Hurricane Franklin (2023)

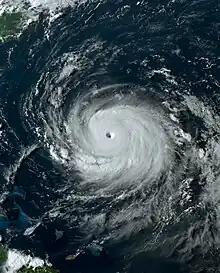
Franklin shortly before attaining peak intensity on August 28

Hurricane Franklin was a long-lived, erratic, and powerful tropical cyclone that brought tropical-storm force winds to parts of the Greater Antilles and Bermuda. The sixth named storm, second hurricane and first major hurricane of the 2023 Atlantic hurricane season, Franklin impacted Hispaniola as a tropical storm before strengthening into a high-end Category 4 hurricane several days later. Possessing a large wind field, the hurricane produced tropical storm force winds over Bermuda and soon became extratropical as it accelerated into the open northern Atlantic Ocean. The extratropical cyclone persisted for several more days before dissipating on September 10.